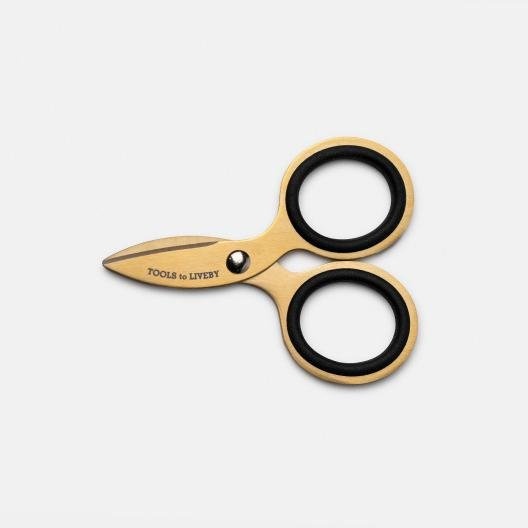
Tijeras 3" Dorado
Estas pequeñas tijeras son el nuevo miembro de la colección de tijeras de Tools to Liveby. Su diseño pequeño hace que sean perfectas para llevar a donde quieras. Las tijeras Tools to Liveby tienen un diseño simple y están hechas de acero inoxidable japonés con un cómodo mango de goma. Cada par está grabado con el logotipo de la marca. Este modelo en color negro mate tiene una capa de teflón para evitar que distintos materiales se adhieran. El revestimiento de teflón se desgastará con el tiempo y el uso, lo cual es normal para todas las tijeras y cuchillas de este material. DETALLES Dimensiones: 7,7 cm Material: Acero inoxidable japonés Nota: El producto viene con un empaque de papel
Brand: Tools to Liveby
Category: Arts & Entertainment > Hobbies & Creative Arts > Arts & Crafts > Art & Crafting Tools > Craft Cutting & Embossing Tools > Craft & Office Scissors > Metal Scissors